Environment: real
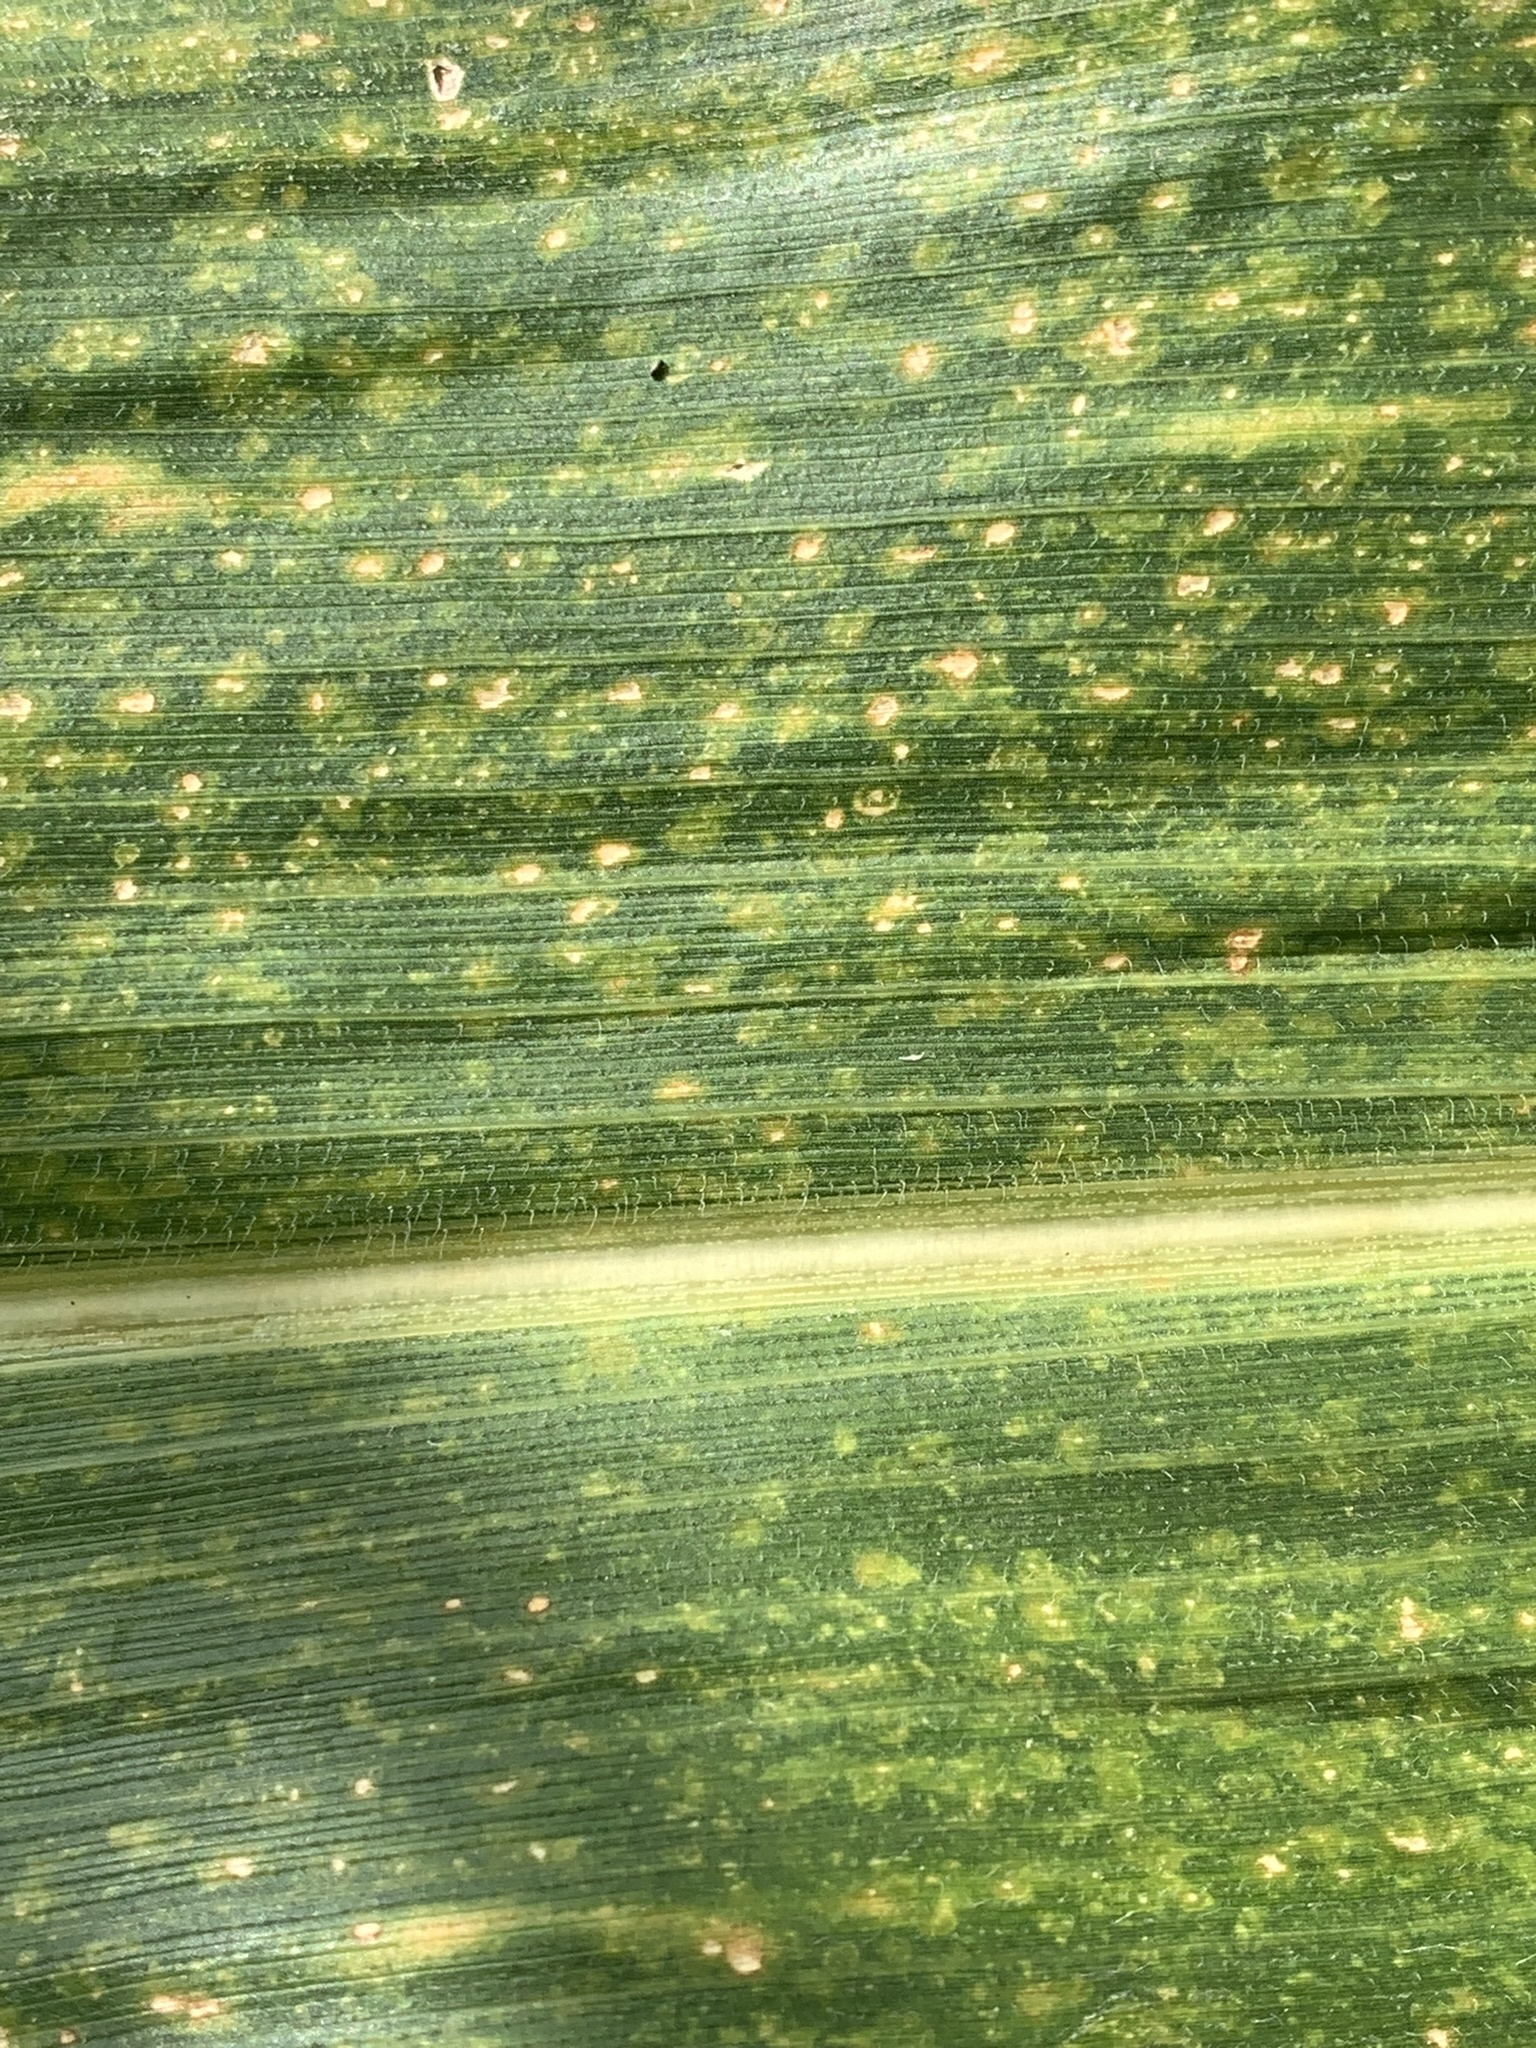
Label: lethal_necrosis